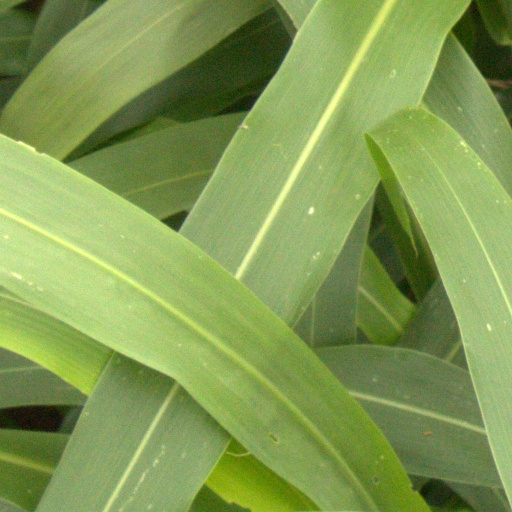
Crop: sorghum